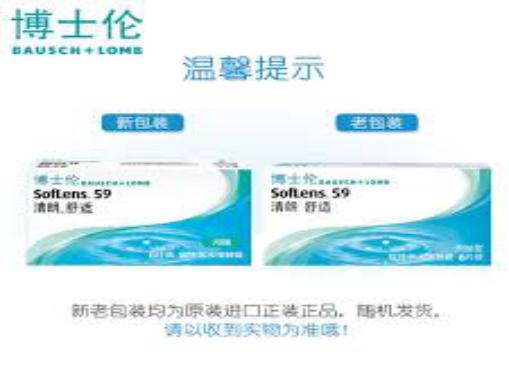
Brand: bauschlomb-1
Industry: Medical